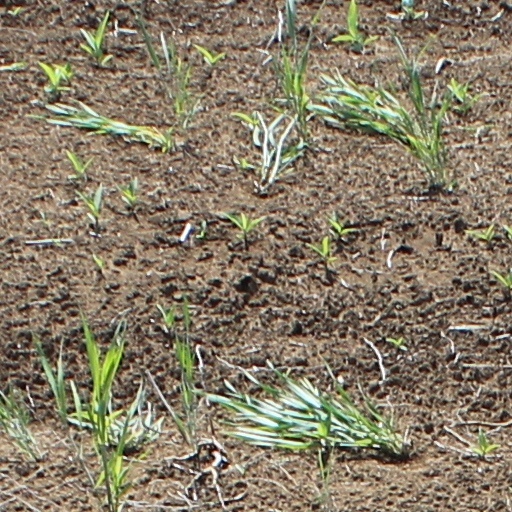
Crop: wheat